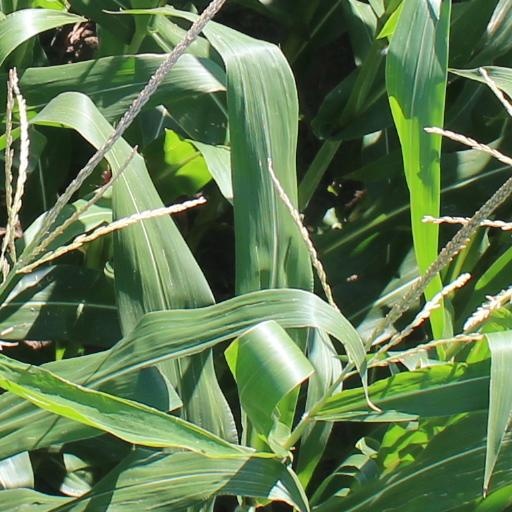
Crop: maize; corn